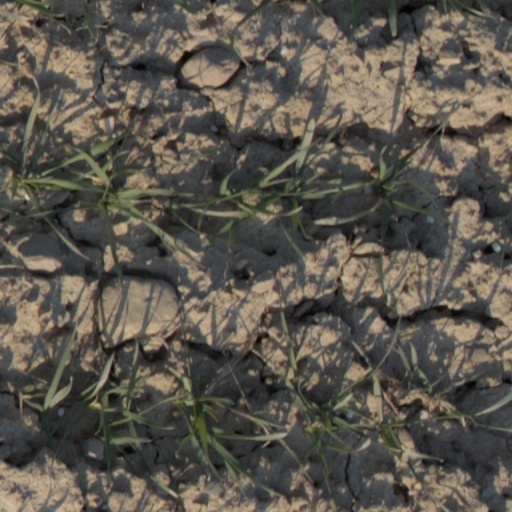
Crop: wheat